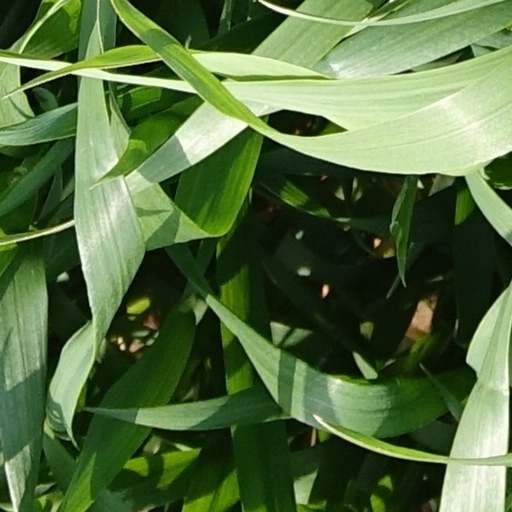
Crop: wheat